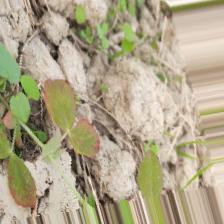
Label: Lentil Rust